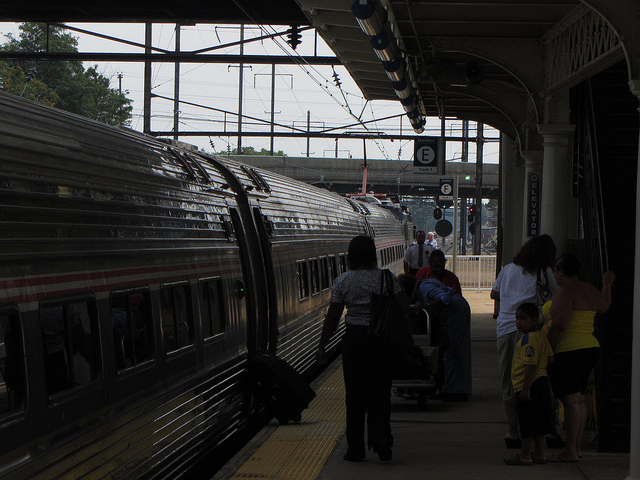
A train pulled into the train station with people boarding

A passenger train is pulled into the station and accepting passengers.

People stand next to a passenger train on the platform.

People are waiting to board the train at the station.

A group of people standing on the outside of a train.